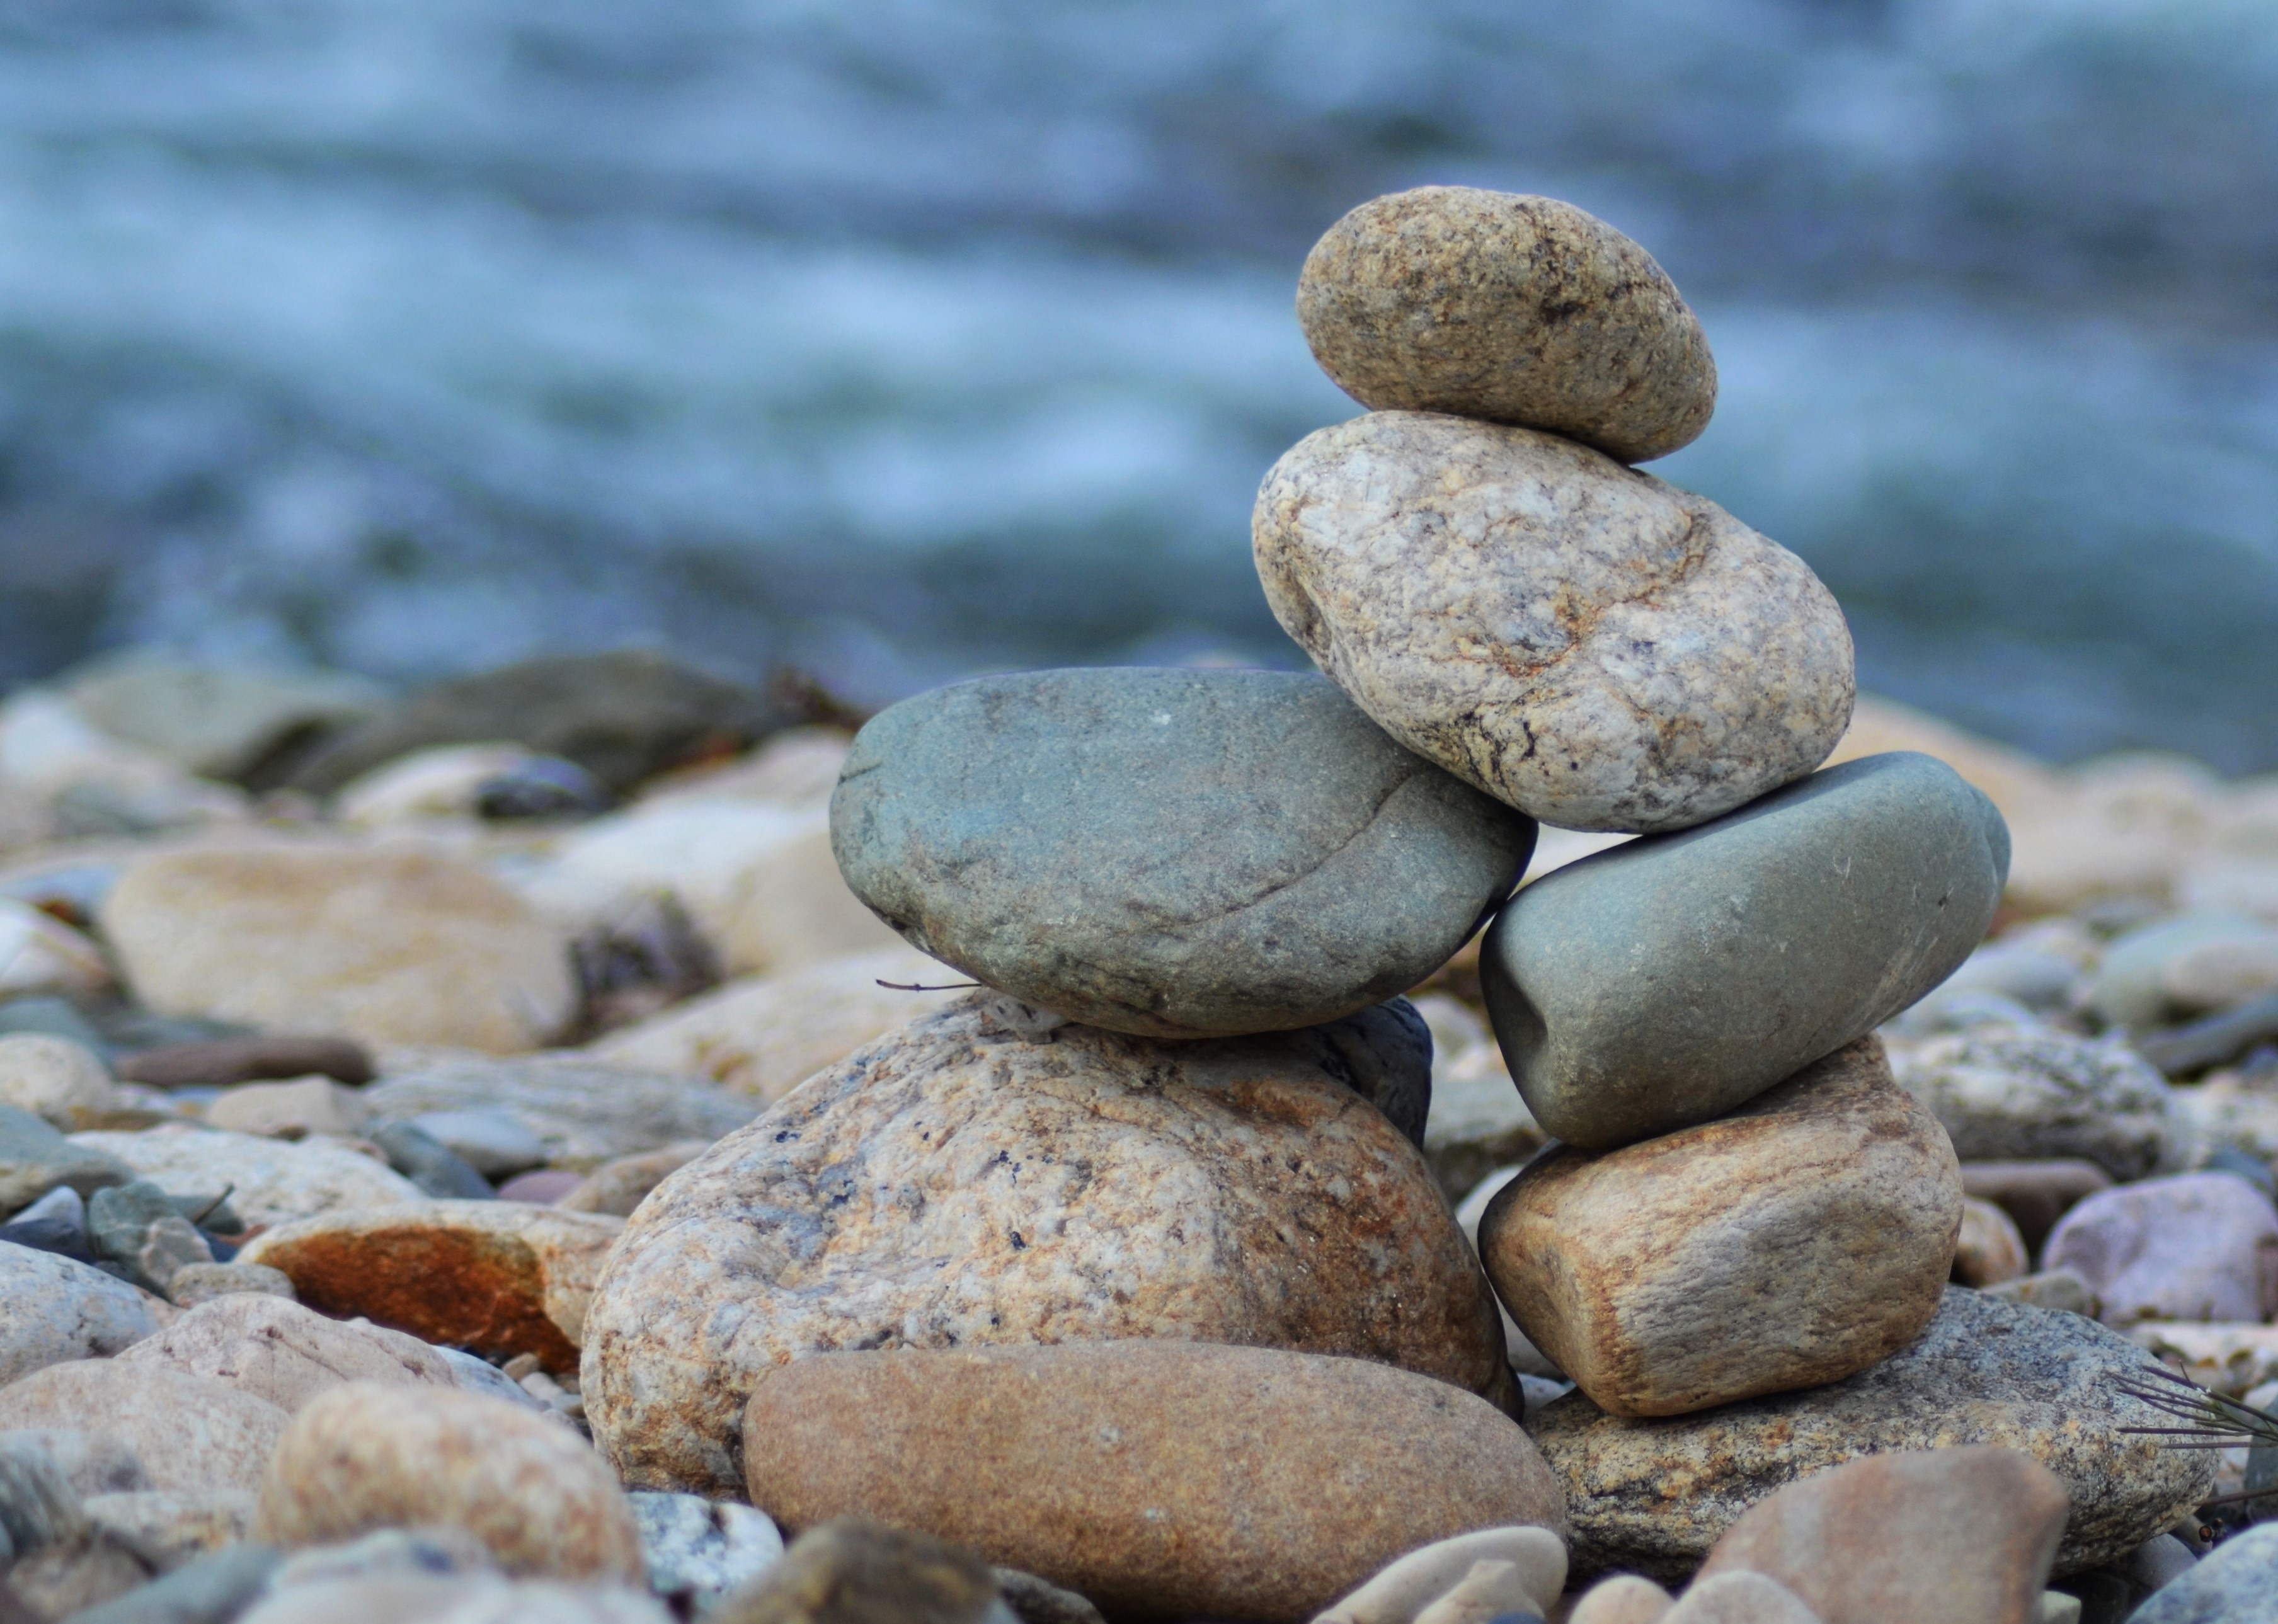
sea, coast, water, nature, sand, rock, ocean, shore, river, seaside, wild, pebble, seascape, holiday, calm, rest, garden, material, zen, stones, relaxation, geology, japanese, pebbles, spa, boulder, roller, maritime, pebble beach